Transrail Freight

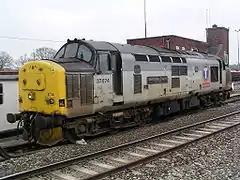
Trans-Rail livery on 37674 at Westbury in April 2004

Locomotives operated included classes 08, 31, 37, 47, 56 and 60.